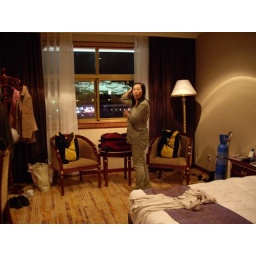
xin ding hotel room in lhasa...note potala palace in window and oxygen bottle next to bed